1913 Ottoman coup d'état

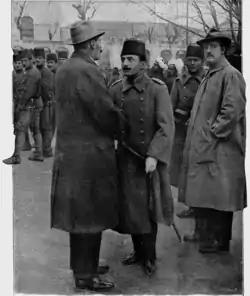
Enver Bey (center) speaking to a correspondent for the French magazine "L'Illustration" and the British attaché in Constantinople (Istanbul) immediately after seizing power in the coup

After this, Enver and Talaat Bey entered Grand Vizier Kâmil Pasha's room and forced him to write a letter of resignation at gunpoint. The letter addressed to the sultan read: